Solid South

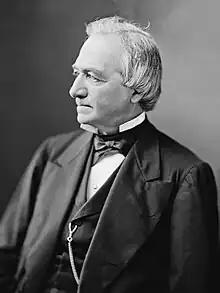
Associate Justice Joseph P. Bradley 1870s

The end of Reconstruction and the creation of the Solid South was caused by the Southern Democratic Redeemers, and enabled by some Republicans. Joseph P. Bradley was a Supreme Court associate justice from 1870 to 1892, and was a Republican appointed by Republican president Ulysses S. Grant. Bradley was a key enabler of the creation of the Solid South, both as a judge and in his tie-breaking role in the 15-member Electoral Commission that decided the disputed 1876 presidential election.